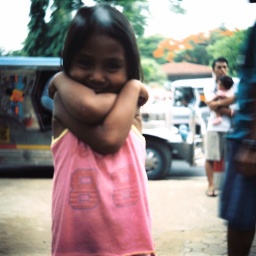
girl in pink